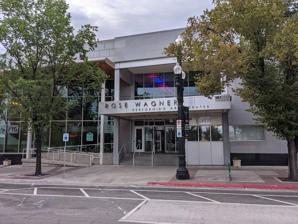
Building: Rose Wagner Performing Arts Center
Country: United States of America
Year built: 1997
Arts complex in Salt Lake City 40°45′47″N 111°53′45″W / 40.76313°N 111.89576°W / 40.76313; -111.89576 Rose Wagner Performing Arts Center Address 138 West 300 South Salt Lake City United States Owner Salt Lake County Center for the Arts Type performing arts centre Capacity Jeanne Wagner Theatre:  501 Leona Wagner Black Box Theatre:  191 Studio Theatre:  75 Current use Concert Hall Opened 1997 Website www.arttix.org The Rose Wagner Performing Arts Center is a three-venue arts complex in downtown Salt Lake City, Utah that is home to various performing arts organizations, such as Ririe-Woodbury Dance Company , the Gina Bachauer International Piano Foundation , Plan-B Theatre Company , and the Sundance Film Festival .  It is part of the Salt Lake County Center for the Arts. The center contains 3 separate performance spaces: : Rental Information The Jeanne Wagner Theatre : a 501-seat proscenium theater with one balcony. The Leona Wagner Theatre : a 191-seat black box theater . A small, configurable Studio Theatre for up to 75 audience members. In addition to theaters, the center has 4 dance studios and hosts both permanent and rotating art installations. History The center was opened in 1997. During the 2002 Winter Olympics , the venue was used for the Cultural Olympiad Arts festival and was booked as the location of live tapings and broadcasts of The Tonight Show with Jay Leno this was eventually cancelled prior to any filming. References